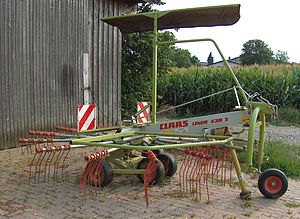
Claas
Claas hørive
Claas er en tysk multinational fabrikant af jordbrugsredskaber og -maskiner. Virksomheden er især kendt for sine mejetærskere, snittere, ballepressere og traktorer. Koncernen er etableret i 1913 og har hjemsted i Harsewinkel i Tyskland. Claas betragtes som en af verdens førende mejetærskerfabrikanter og fremstillede i 2013 i alt 450.000 mejetærskere. Claas har også verdens bedst sælgende selvkørende snitter i sortimentet. Omsætningen var i 2013 på 3,8246 mia. Euro og der var 9.697 medarbejdere. Virksomheden har afdelinger i Europa, USA, Argentina og Indien.